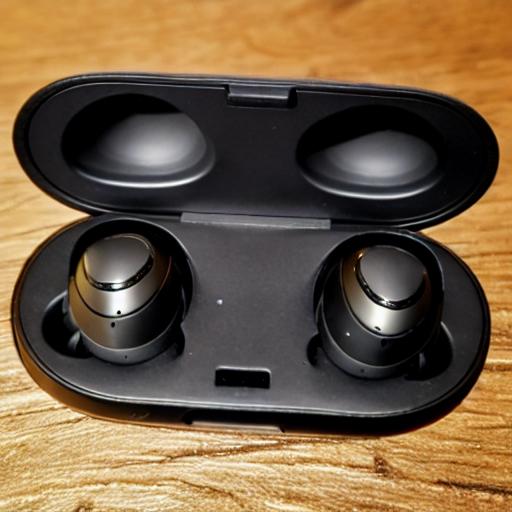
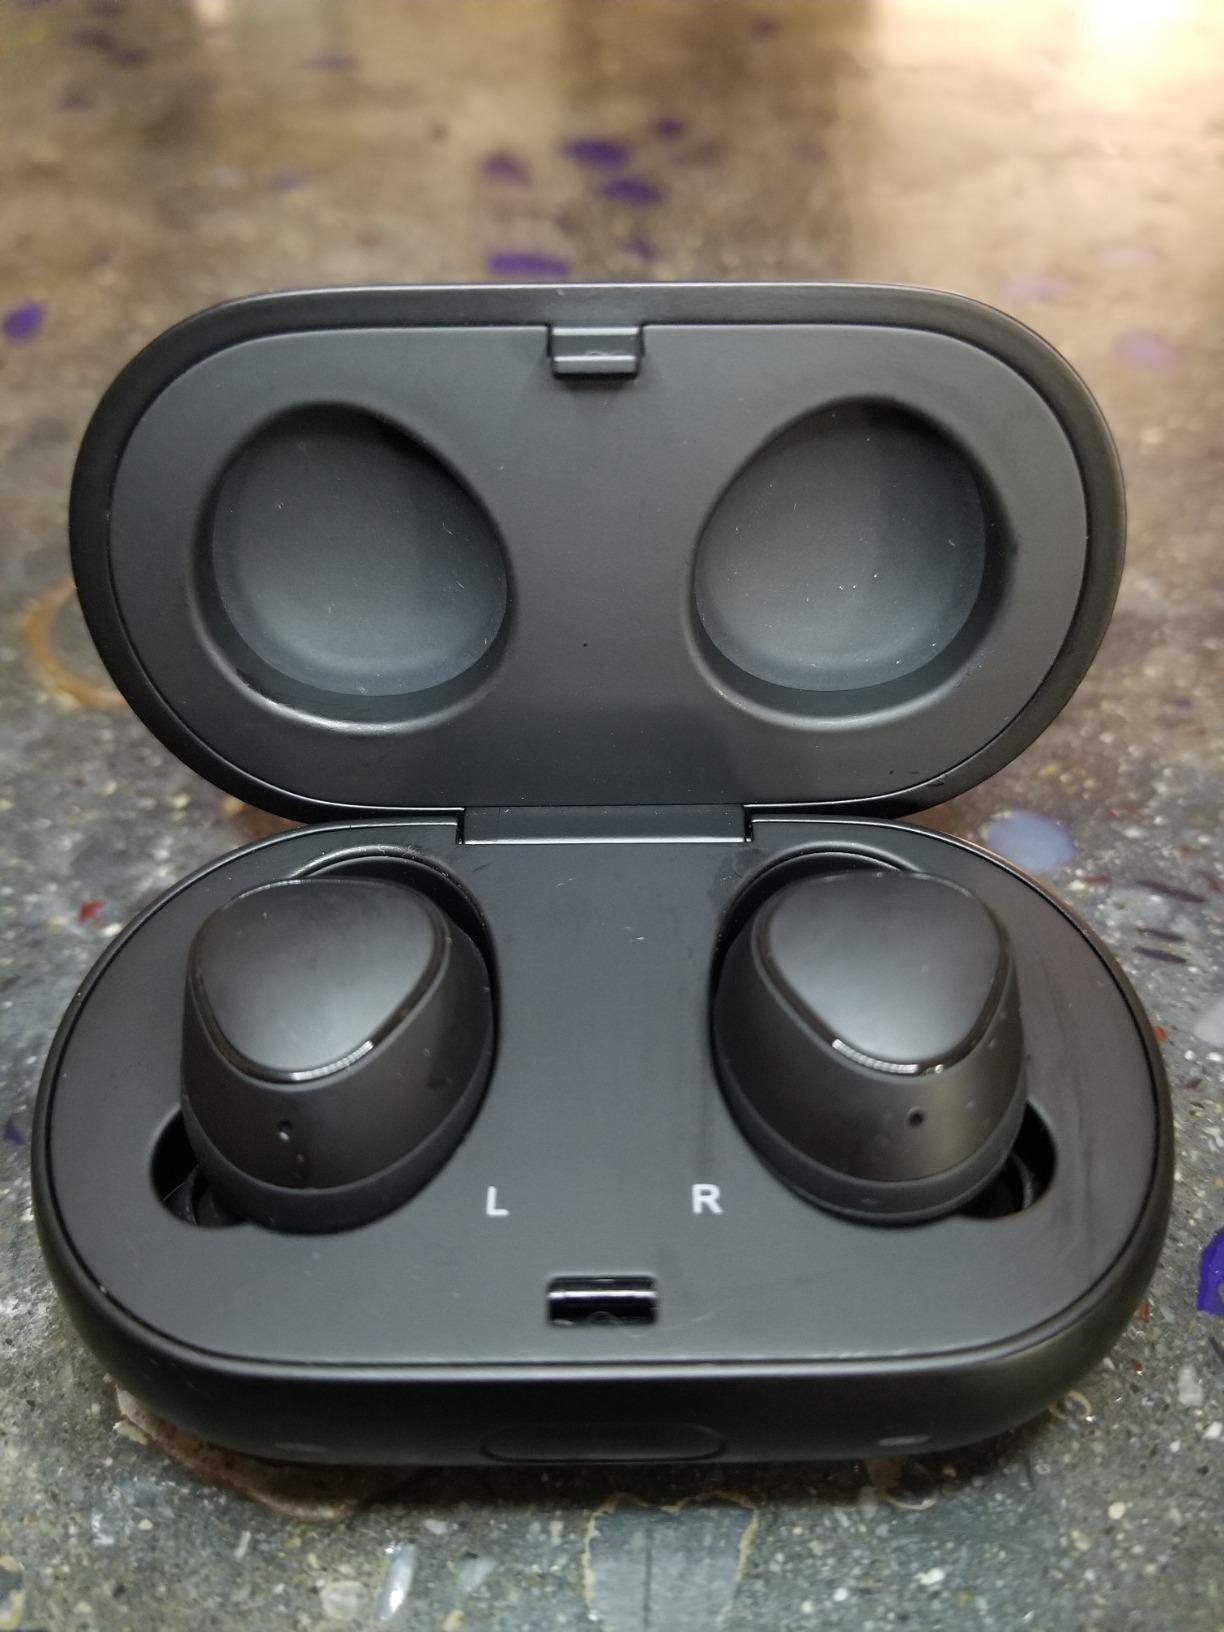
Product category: earbuds
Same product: no